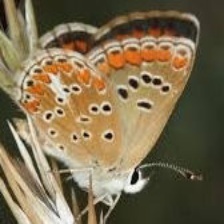
Species: BROWN ARGUS
Butterfly family (ImageNet category): lycaenid_butterfly